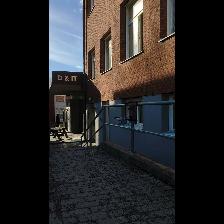
Label: NonHuman